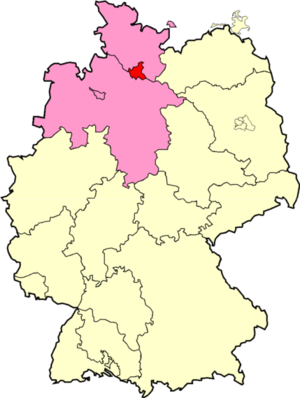
Logo de la HFV au sein de la NFV Catégorie:Football en Allemagne
La Fédération de football de Hambourg est une fédération régionale de football, membre de la DFB, subalterne de la Norddeutscher Fußball-Verband